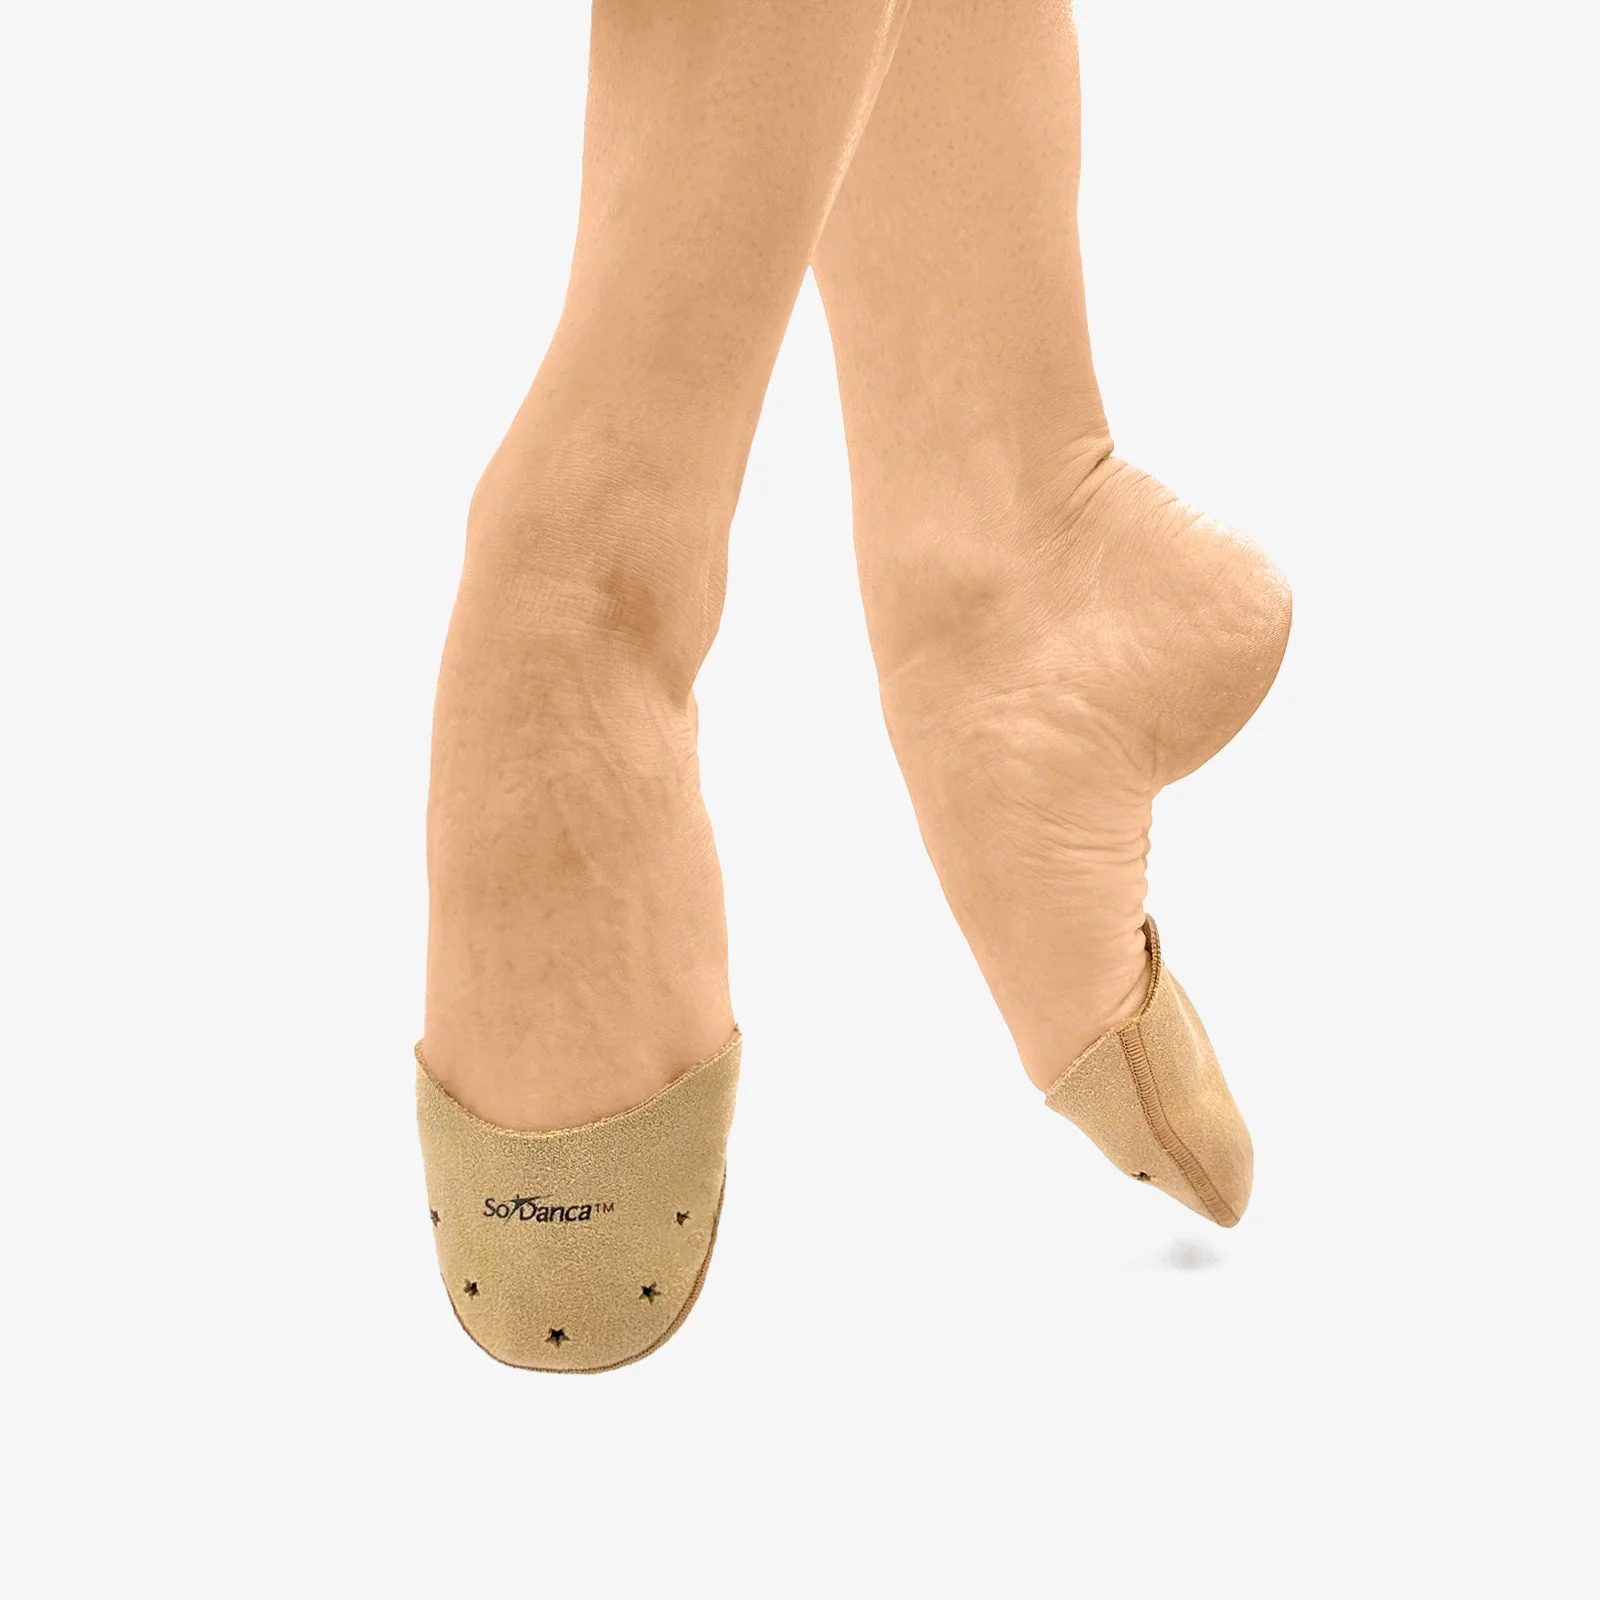
So Danca: Supply, Cloud 9 Toe Pads (#AC36)
This toe pad is like clouds for your feet! Ultra-soft microsuede and soft silicone gel molds to your toes for a custom fit, and s tar-shaped vents allow better air-flow and helps to prevent excessive sweating. Further c ustomizable by trimming away any unneeded length. Available in S, M, L or XL.
Brand: So Danca
Category: Apparel & Accessories > Shoe Accessories > Shoe Inserts